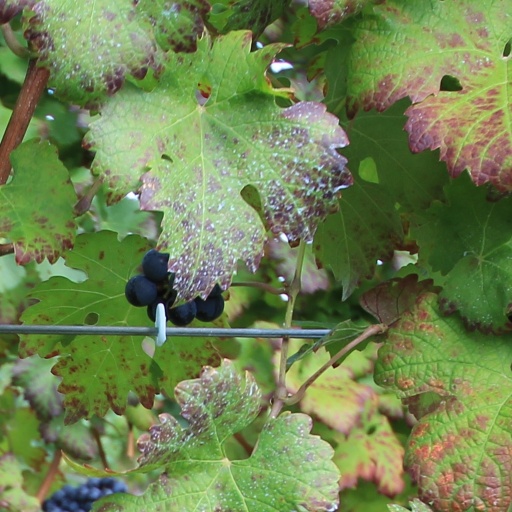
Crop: grape